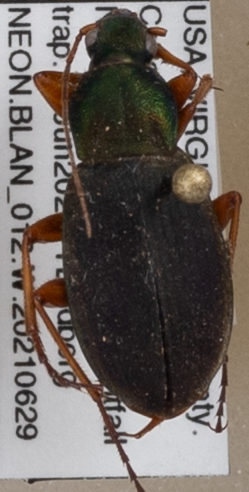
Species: Chlaenius aestivus
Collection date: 2021-06-29
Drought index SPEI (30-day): -0.03
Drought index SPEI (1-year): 0.54
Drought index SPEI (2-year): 0.39